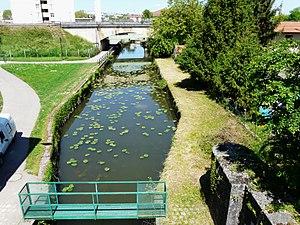
La Voie verte des Berges de l'Isle (à gauche) en bordure du canal de Périgueux, Dordogne, France. En arrière-plan, le viaduc ferroviaire de Sainte-Claire.
Périgueux est une commune française, la plus peuplée du Périgord, située dans le centre-est de la région Nouvelle-Aquitaine. Chef-lieu du département de la Dordogne depuis 1791, la commune compte 29 966 habitants en 2017, pour une aire urbaine totalisant plus de 103 000 habitants la même année. L'unité urbaine de Périgueux est la 96ᵉ unité urbaine la plus peuplée de France.